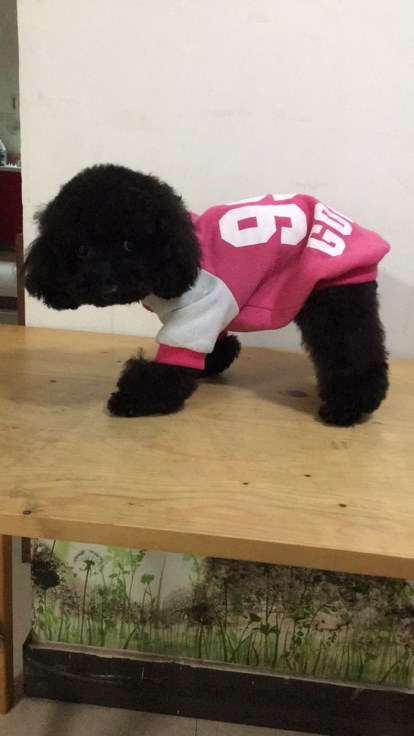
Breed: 7449-n000128-teddy